Biodiversity of New Zealand

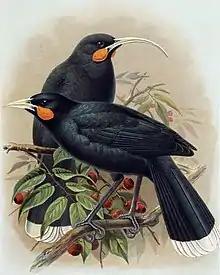
The extinct huia was a member of the endemic bird family "Callaeidae" (New Zealand wattlebirds).

Birds comprise the most important part of New Zealand's vertebrate fauna. It is uncertain if many birds in New Zealand are descended from Gondwanan stock, as DNA evidence suggests that even the ratites (the kiwis and the moas) arrived after the split from Antarctica. Recent studies suggest that New Zealand wrens are Gondwanan descendants. DNA studies seem to indicate that the wrens are the most ancient of all passerines, splitting from the ancestral passerine stock at the time New Zealand become an isolated land mass. In the absence of mammals, birds diversified into the niches usually filled by mammals in other ecosystems.